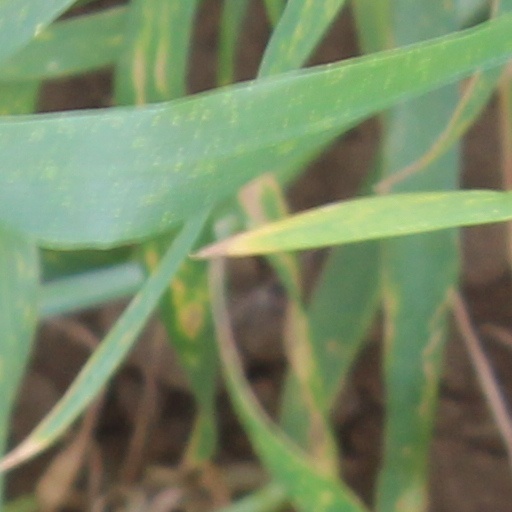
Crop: wheat